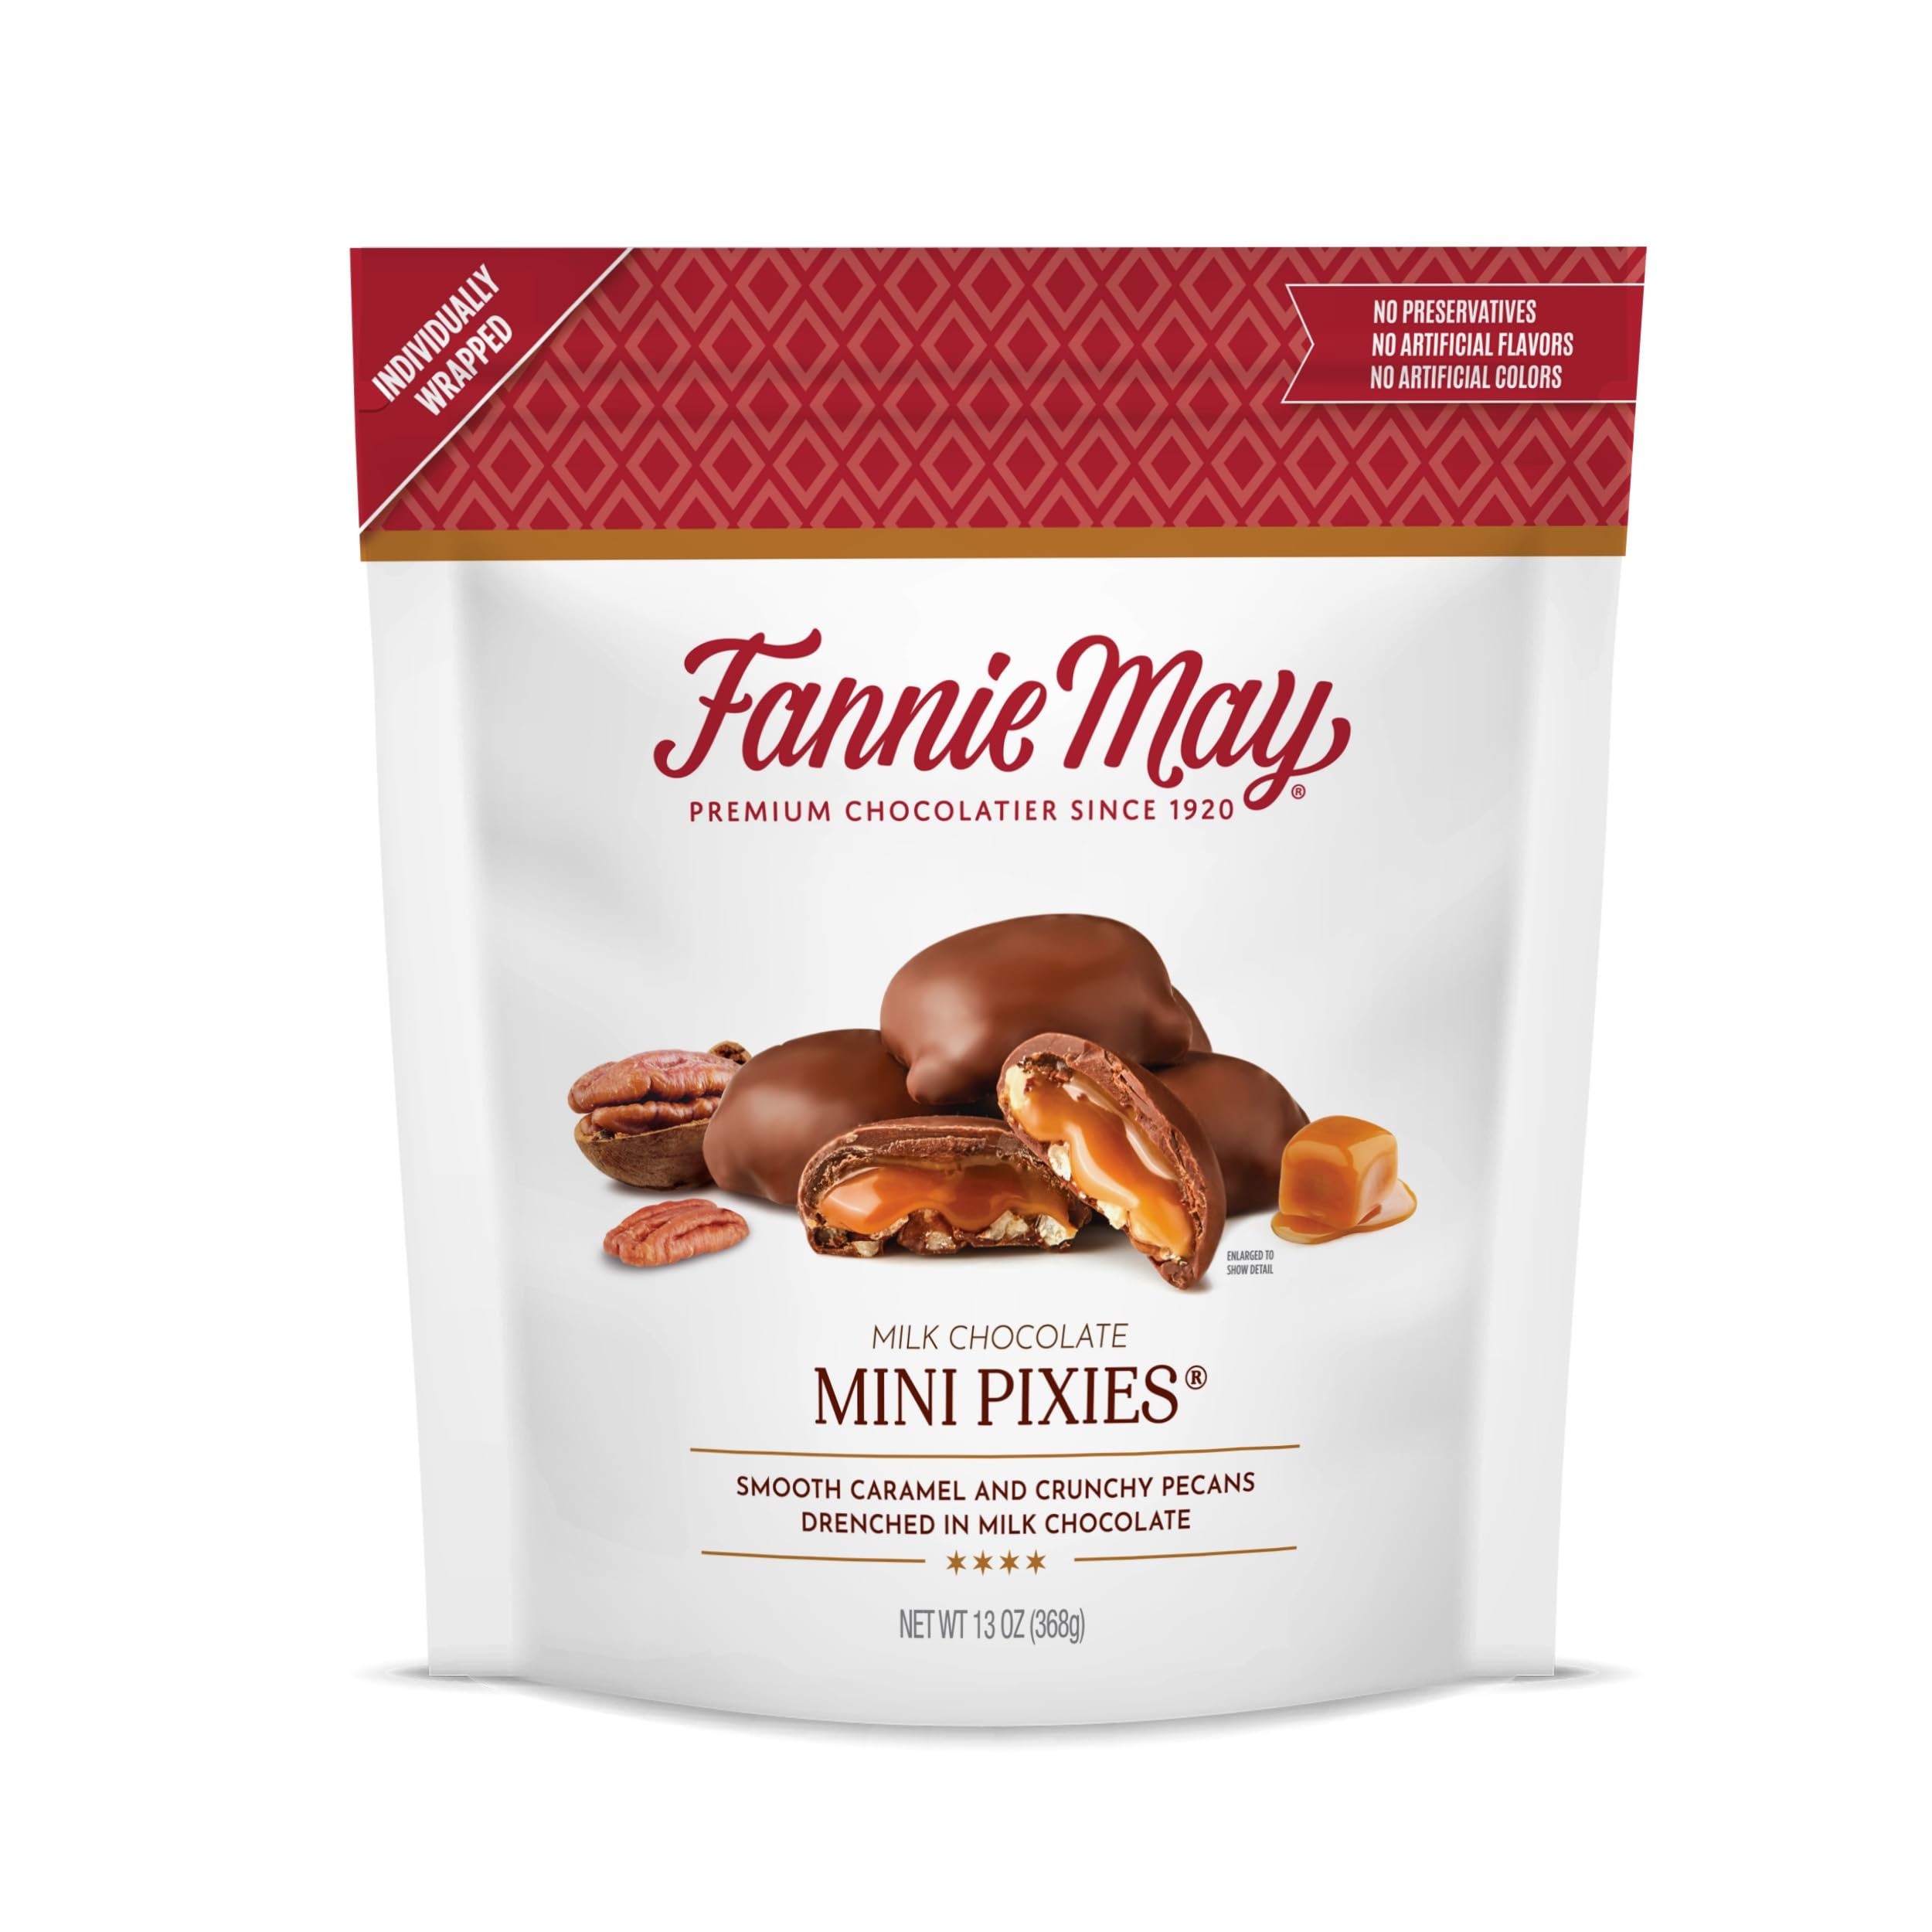
Item Name: Fannie May 13oz Milk Chocolate Mini Pixies Standup Bag
Bullet Point: Smooth caramel and crunchy pecans drenched in smooth milk chocolate. Individually wrapped.
Value: 13.0
Unit: Ounce

Price: 17.7